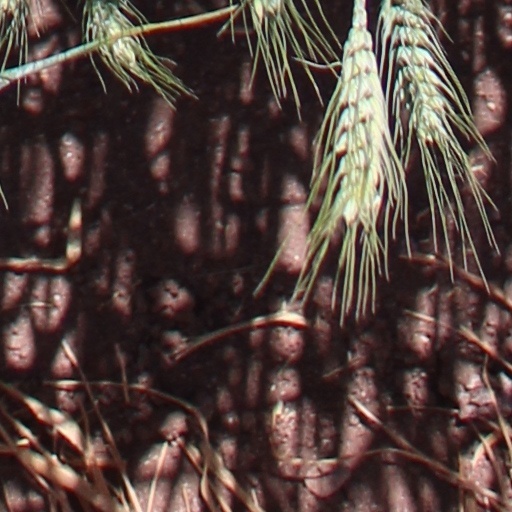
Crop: wheat